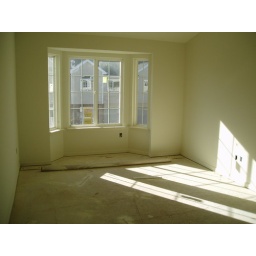
bay window in master bedroom